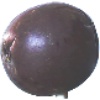
Label: Passion Fruit 1